Tregantle Fort

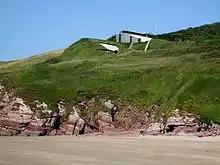

It was also designed with barrack accommodation for 2,000 men in two-tiered casemates at the rear of the Fort. In the event, far smaller garrisons have been based there, with only six gunners in 1882.